Chris Smith (footballer, born 1981)

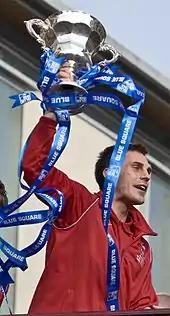
Smith with the victory parade that followed York City's victory in the 2012 Conference Premier play-off final

After making a mistake that led to York conceding a goal late on in a 1–1 draw away to Forest Green on 26 November 2011, he was replaced in the line-up by McGurk for the next match at home to Lincoln three days later. This was the start of a second extended spell out of the team for Smith that season, before returning to play as a defensive midfielder in a 3–5–2 formation for York's FA Trophy first-round replay away to Solihull Moors on 13 December 2011. He scored his first goal of the season in the 11th minute of this match, converting Scott Kerr's cross at the far post, with York going on to win 3–0. However, he returned to the bench for the subsequent league match against Kidderminster on 19 December 2011, with York reverting to their usual 4–3–3 formation. With York reverting to 3–5–2 for a 1–1 draw away to Mansfield on 26 December 2011, Smith returned as a defensive midfielder, but after picking up his fifth yellow card of the season was suspended for the reverse fixture at home to Mansfield on 1 January 2012. Smith captained York to victory in the 2012 FA Trophy Final at Wembley Stadium on 12 May 2012, with Newport County being beaten 2–0. This was the first time York had won a national knockout competition. Eight days later, he captained York to a 2–1 victory over Luton in the 2012 Conference Premier play-off final at Wembley Stadium, meaning the club regained Football League status after eight years with promotion to League Two.